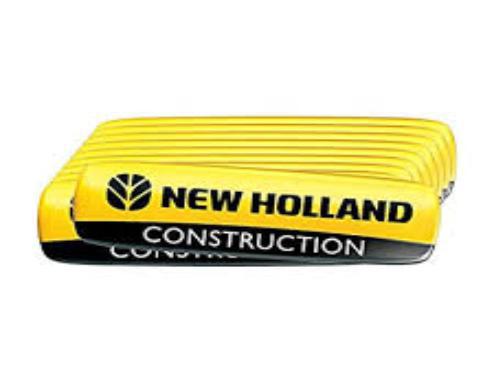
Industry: Others